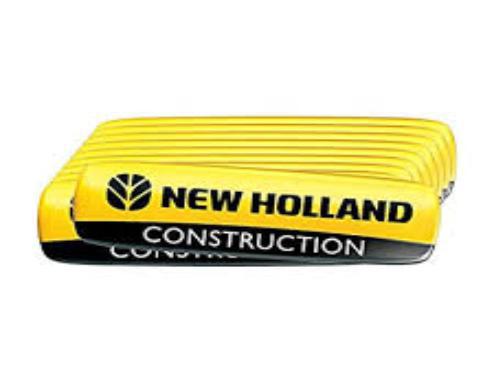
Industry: Others